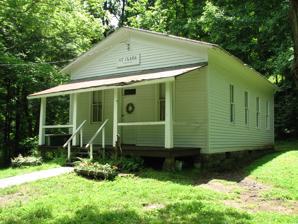
Building: Krenn School
Country: United States of America
Year built: 1897
United States historic place Krenn School U.S. National Register of Historic Places Show map of West Virginia Show map of the United States Location Co. Rt. 66/Little Buck Run Rd., New Milton, West Virginia Coordinates 39°07′25″N 80°41′26″W / 39.1237°N 80.6905°W / 39.1237; -80.6905 Area 0.3 acres (0.12 ha) Built 1897 Architectural style Gabled 1-room plan NRHP reference No. 89000181 Added to NRHP March 29, 1989 Krenn School , also known as St. Clara Community Building, is a historic one-room school building located at New Milton , Doddridge County, West Virginia . It was built in 1897, and is a one-story rectangular, wood-frame building measuring 35 feet deep and 24 feet wide. It has a low pitched gable roof covered in corrugated metal. The building was renovated in 1922.  It was used as a school until the late 1930s, at which time it became a community center. It was listed on the National Register of Historic Places in 1989. References